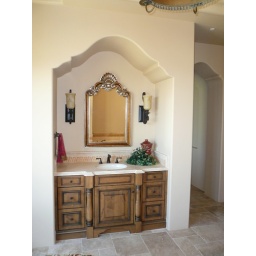
One of the master bathroom vanities. The beauty is in the details. Notice how the arch above the sink matches the mirror.